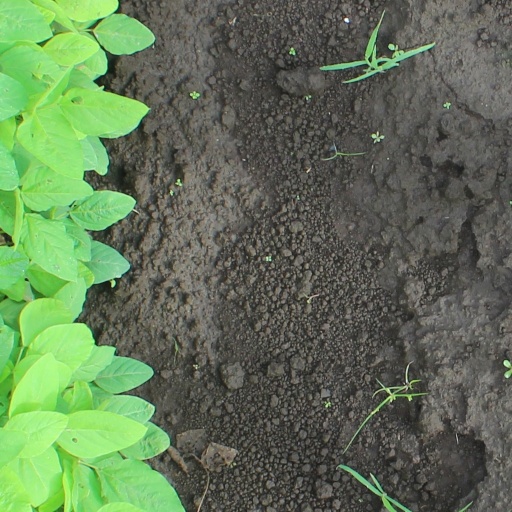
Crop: soybean